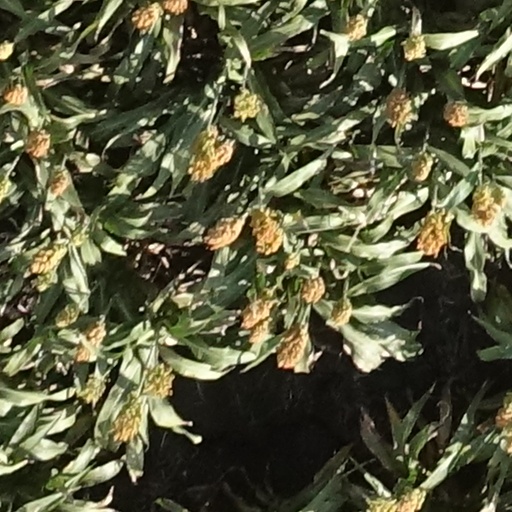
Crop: sorghum